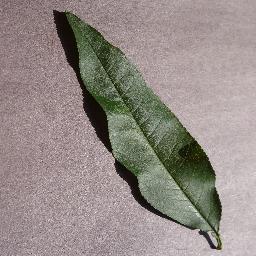
Label: Peach___healthy